Liviu Cangeopol

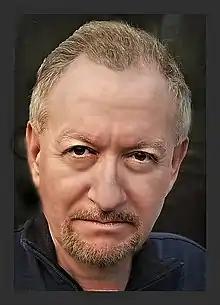

Born in Iași, Liviu Cangeopol studied Languages and Literature at the Alexandru Ioan Cuza University in his home town and Accounting and Business Administration in New York City and Atlanta. He made his writing debut in "Dialog Magazine" (1978). Cangeopol published his anti-communist book while living under the Romanian Communist Regime (this was an extremely dangerous and rare act, at the time). The book, titled "What Else Could Be Said – Free Discussions in an Occupied Country" (1989—Agora-USA, 1990—Minerva Publishing House, 2000—Nemira Publishing House) was co-authored with Dan Petrescu.